Ayrton Senna

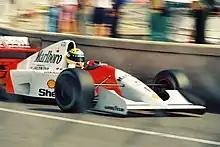
Senna won the 1992 Monaco Grand Prix in his McLaren MP4/7A.

Prost took the 1989 world title after a collision with Senna at the Suzuka Circuit in Japan, the penultimate race of the season which Senna needed to win to remain in contention for the title. Prost had managed to leave the grid faster than Senna by removing the gurney flap from his car, which was unbeknownst to Senna. This reduction in aerodynamic downforce made Prost's car faster on the straights, but slower through corners—a clever choice to make it even harder for Senna to pass on a circuit already difficult on which to pass. On lap 46, Senna had finally come next to Prost and attempted a pass on the inside at the tight last chicane. Prost turned right into the upcoming corner, cutting Senna off and tangling wheels with him. The collision caused both McLarens to slide to a standstill into the escape road ahead. Prost abandoned the race at that point, whereas Senna urged marshals for a push-start, which he received, then proceeding with the race after a pit stop to replace the damaged nose on his car. He took the lead from the Benetton of Alessandro Nannini and went on to claim victory, only to be disqualified following a stewards meeting after the race. Senna was disqualified for cutting the chicane after the collision with Prost, and for crossing into the pit lane entry which was not part of the track.